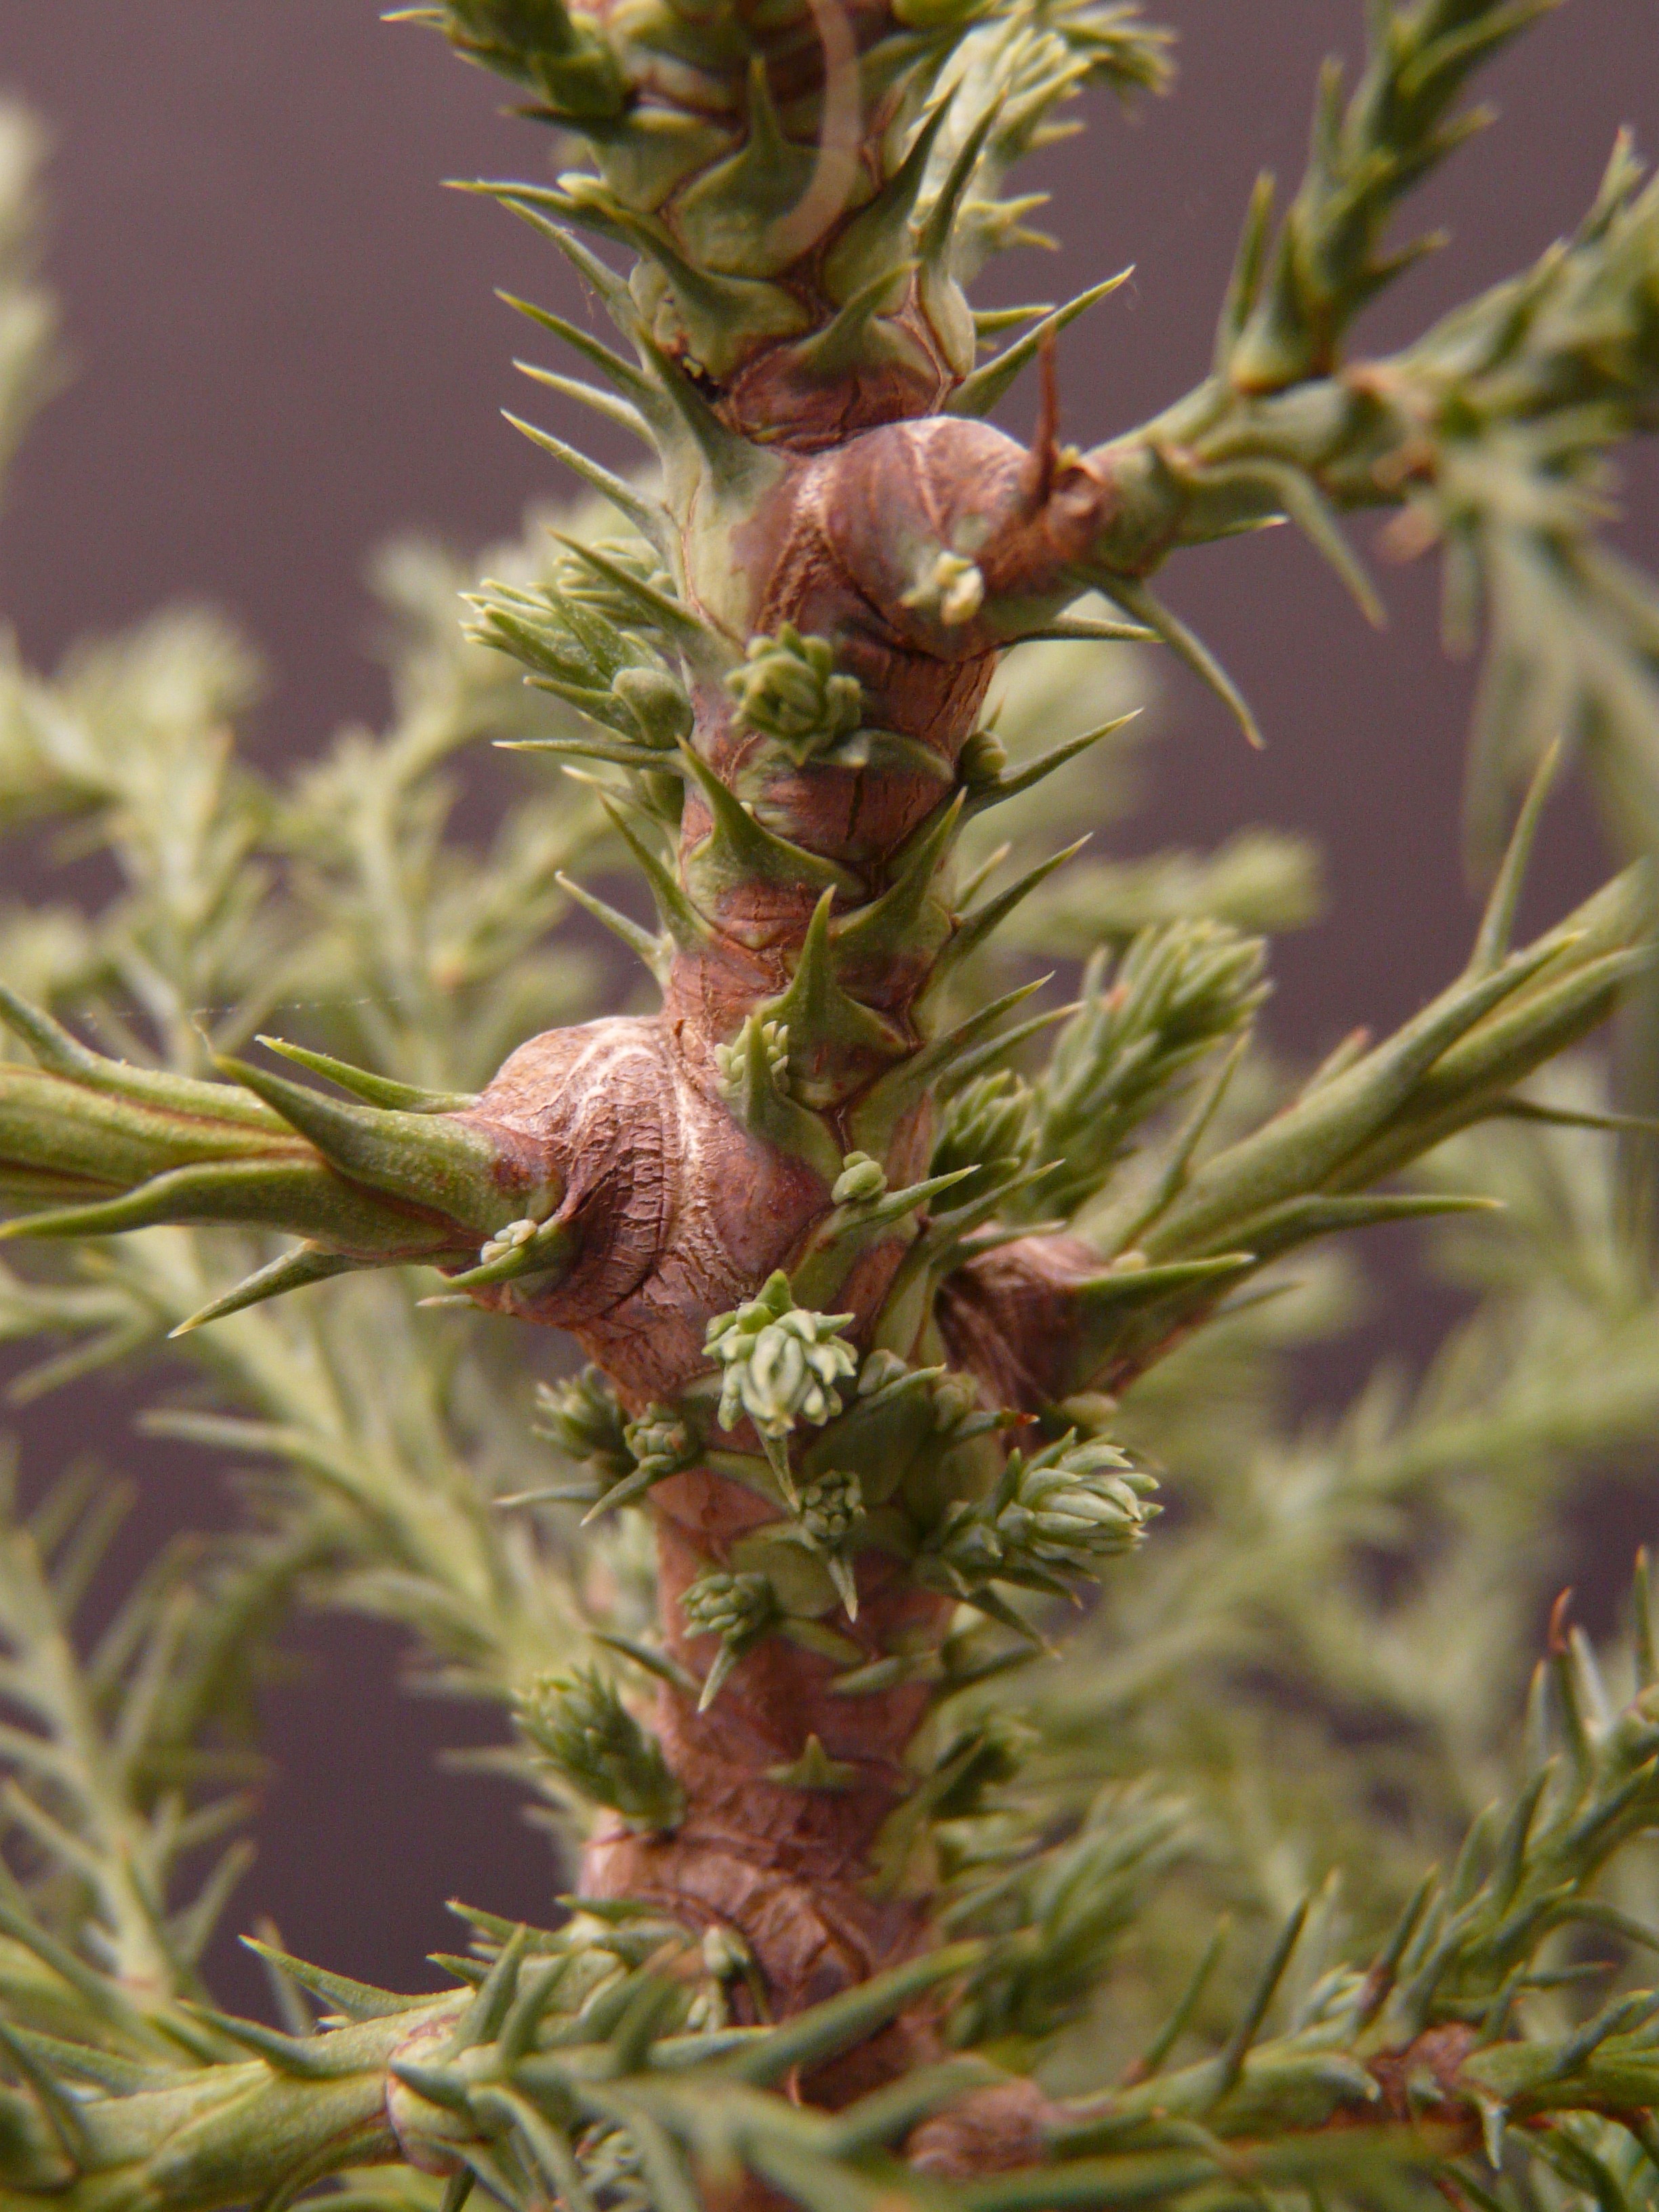
tree, grass, plant, flower, food, herb, produce, botany, flora, wildflower, tribe, shrub, branches, needles, thistle, sequoia, bud, rosemary, shoots, flowering plant, grass family, land plant, redwood sprouts, redwood branches